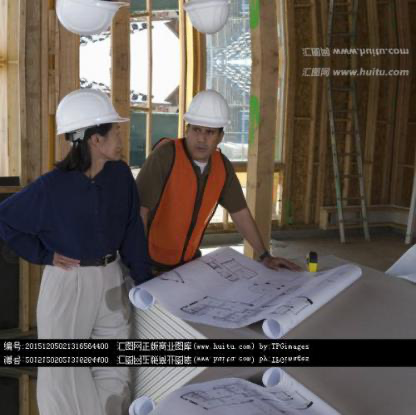
Objects in the image:
label: helmet
label: helmet
label: helmet
label: helmet